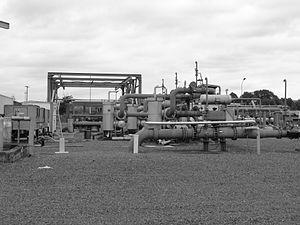
La Fosse n° 5 - 5 bis de la Compagnie des mines de Lens était un charbonnage constitué de deux puits situé à Avion, Pas-de-Calais, Nord-Pas-de-Calais, France.
Méthamine était une entreprise publique française conjointement crée à la fin des années 1980 par Charbonnages de France et GDF.
La fosse nᵒ 5 - 5 bis dite Saint-Antoine ou Antoine Scrive-Labbe de la Compagnie des mines de Lens est un ancien charbonnage du Bassin minier du Nord-Pas-de-Calais, situé à Avion. Les travaux de la fosse nᵒ 5 commencent en 1872, et sont marqués par les fortes venues d'eau. La fosse commence à extraire en 1875 dans des installations dites luxueuses. Les terrils nᵒˢ 81 et 81A, 5 de Lens Est et 5 de Lens Ouest, sont édifiés de part et d'autre de la fosse. Un puits nᵒ 5 bis est ajouté à une vingtaine de mètres au sud-est en 1898. La fosse est détruite durant la Première Guerre mondiale. Elle est reconstruite suivant le style architectural des mines de Lens d'après-guerre. Elle est également endommagée durant la Seconde Guerre mondiale, à cause de sa proximité avec les installations ferroviaires.